Thin-layer chromatography

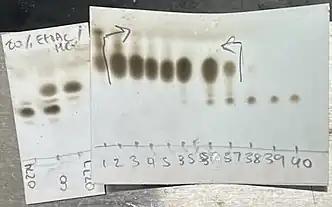
TLC for reaction monitoring and choosing a purification solvent mixture (left)TLC from the resulting flash column chromatography (right)

Compound characterization with TLC is also possibleand is similar to reaction monitoring. However, rather than spotting with starting material and reaction mixture, it is with an unknown and a known compound. They may be the same compound if both spots have the same "R" and look the same under the chosen visualization method. However, co-elution complicates both reaction monitoring and characterization. This is because different compounds will move to the same spot on the plate. In such cases, different solvent mixtures may provide better separation.